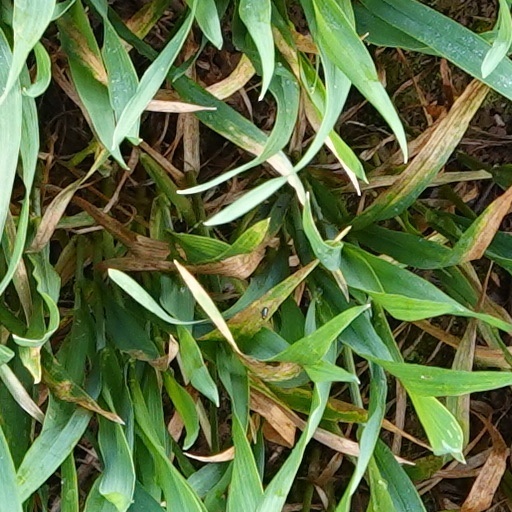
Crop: wheat